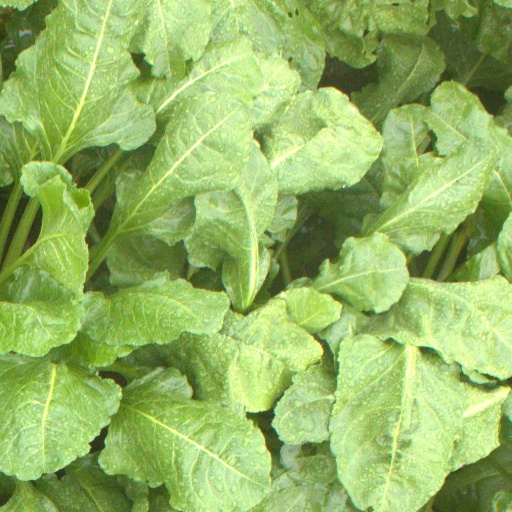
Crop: sugar beet